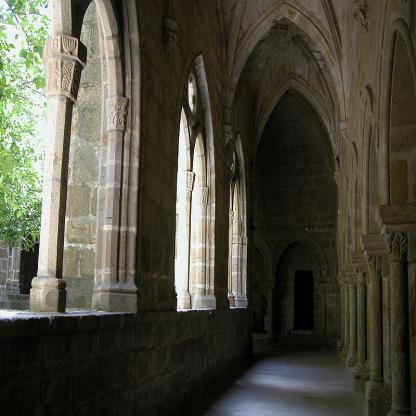
Scene: Indoor